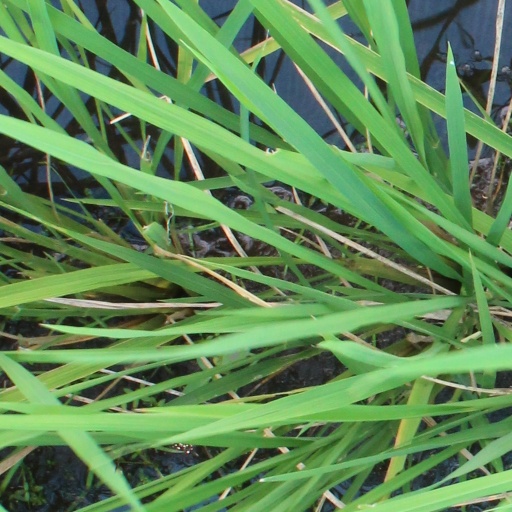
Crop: rice